14th Street Tunnel shutdown

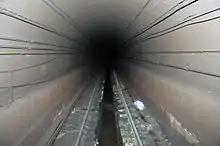
Damaged tunnels after draining

In October 2012, Hurricane Sandy caused severe damage to New York City, and many subway tunnels were inundated with floodwater. The storm flooded nine of the system's 14 underwater tunnels, many subway lines and yards, and completely destroyed a portion of the Rockaway Line in Queens, as well as much of the South Ferry terminal at Manhattan's southern tip.